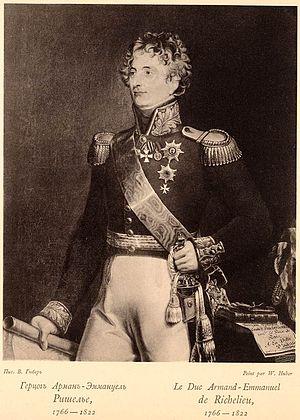
Le premier ministère d’Armand-Emmanuel du Plessis de Richelieu est un ministère de la Restauration conduit par le duc de Richelieu qui dure du 26 septembre 1815 au 29 décembre 1818, sous le règne de Louis XVIII.